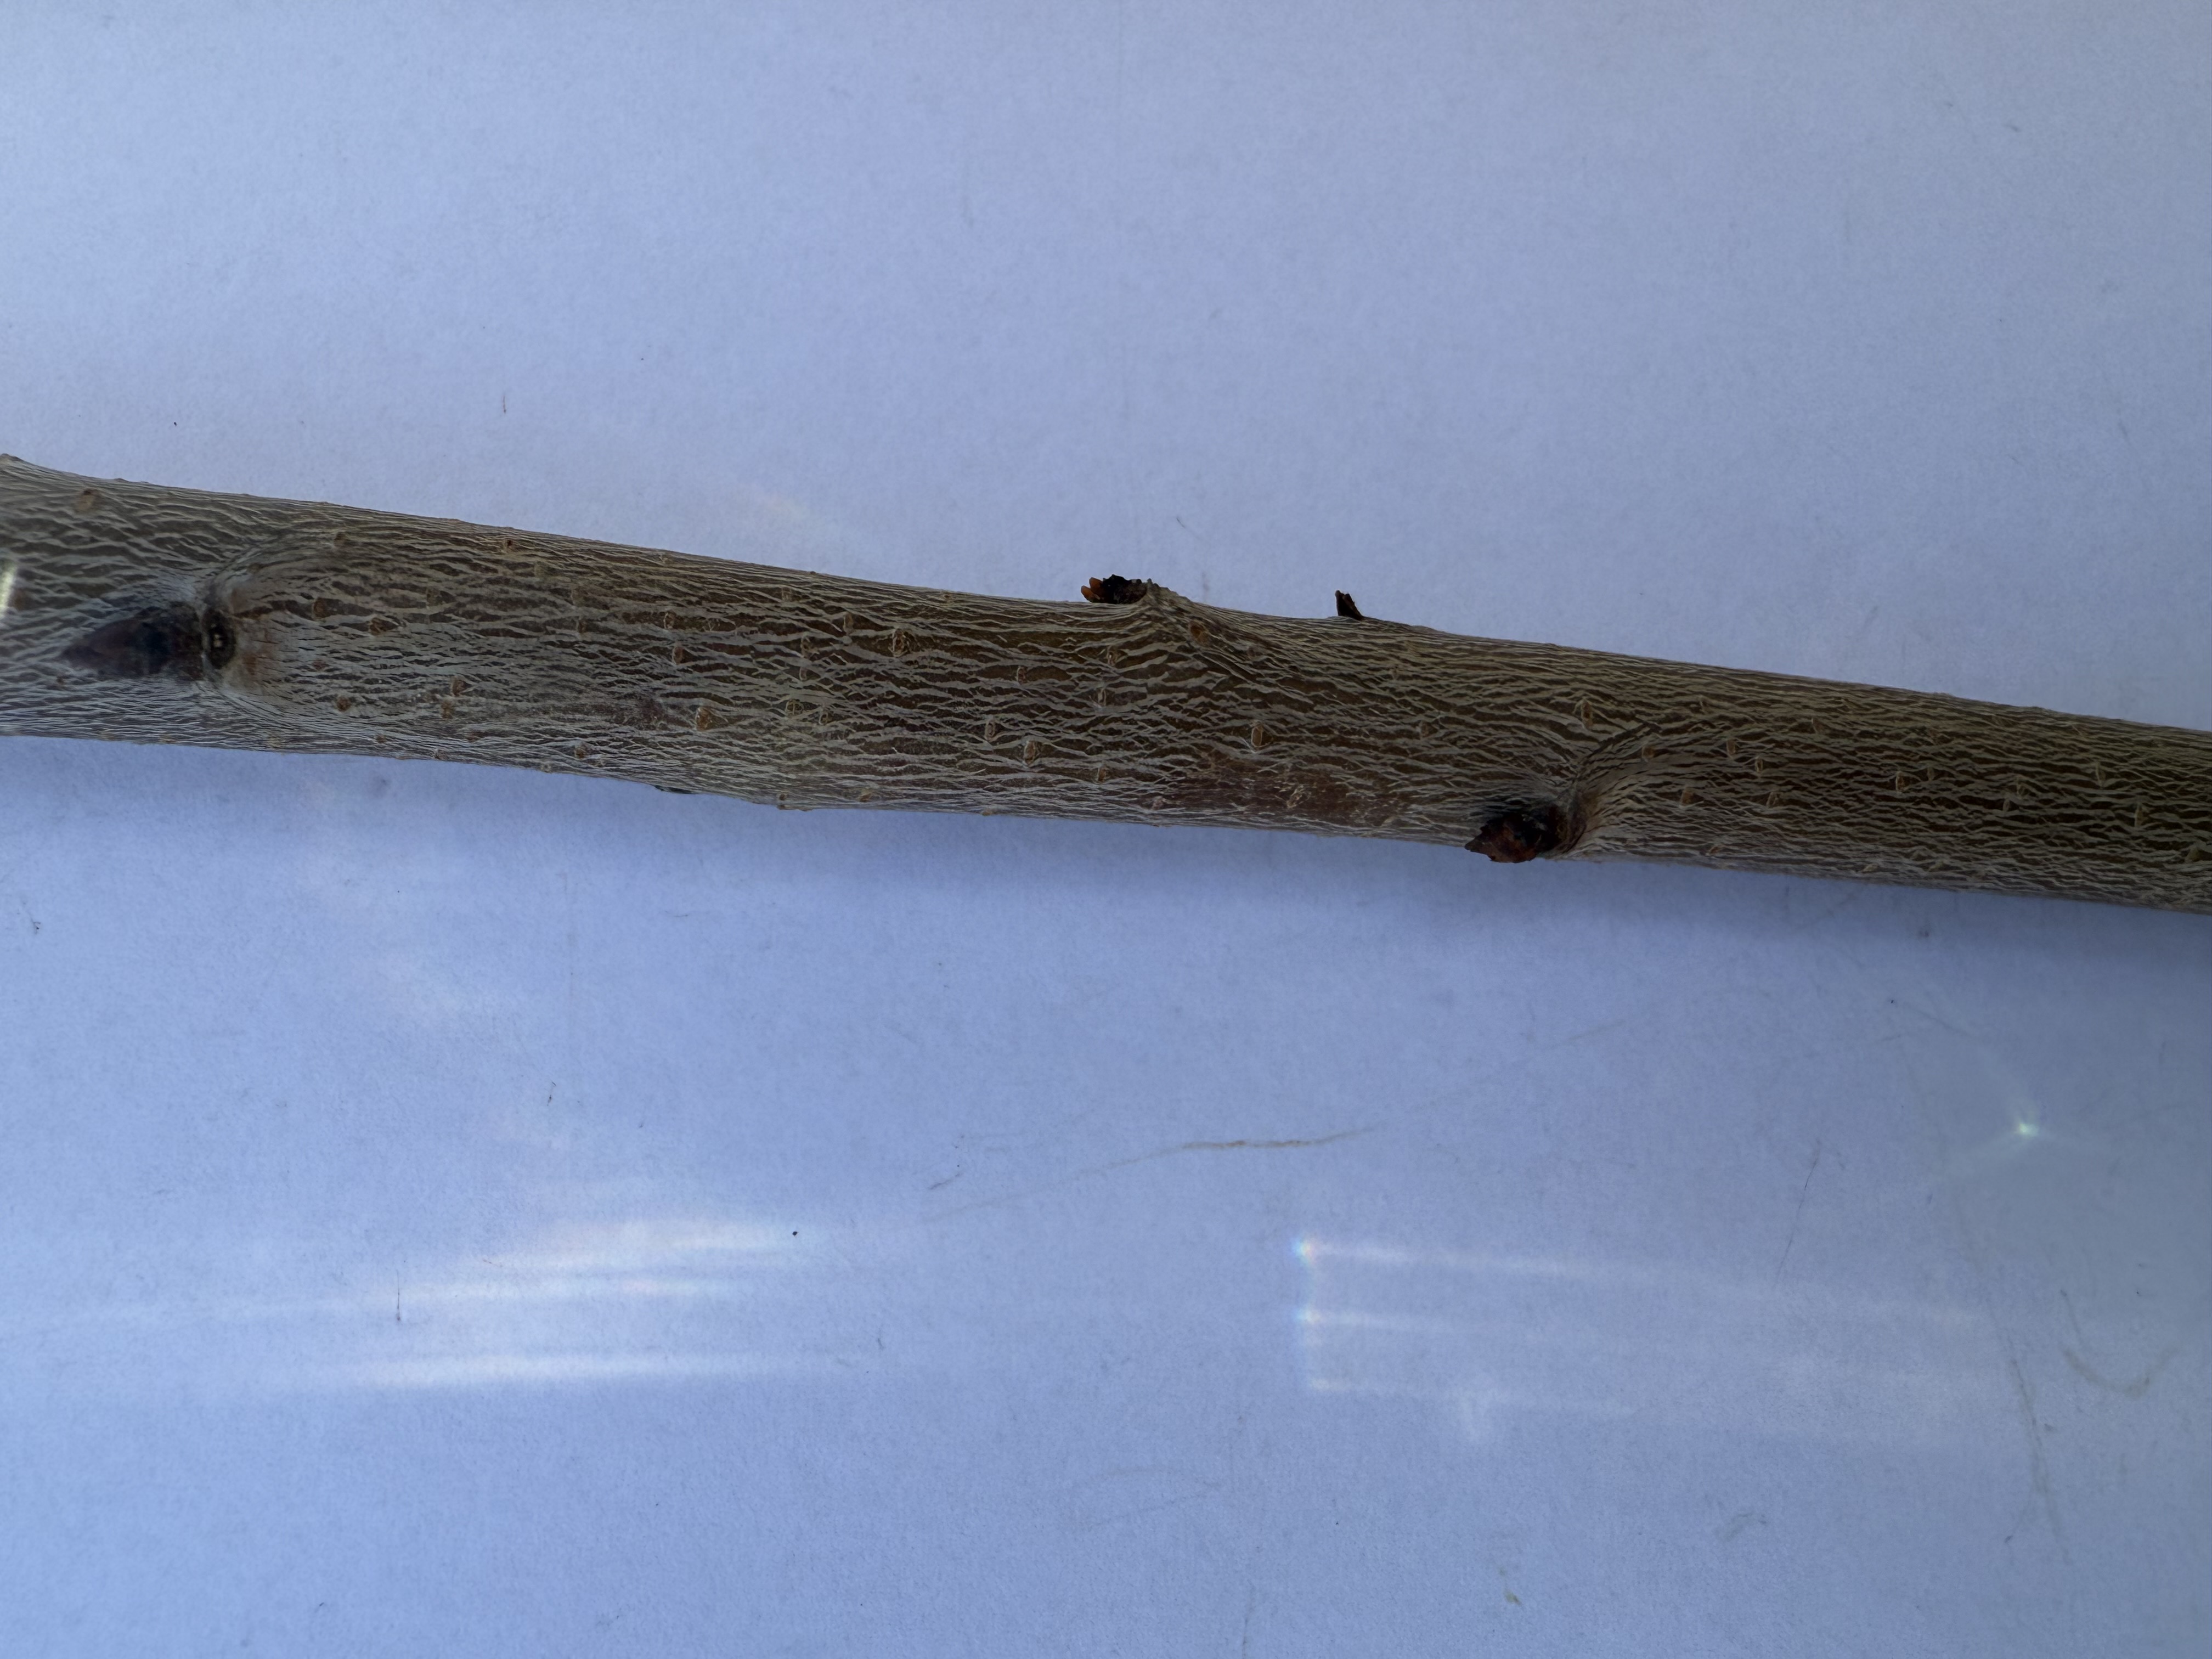
Variety: Yellow Cherry